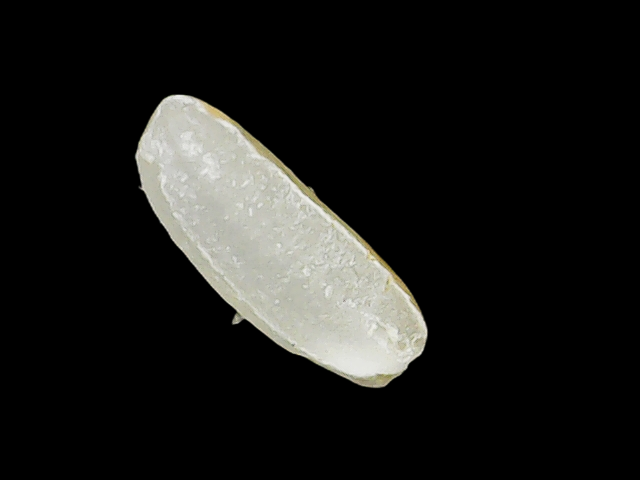
Rice variety: Binadhan12